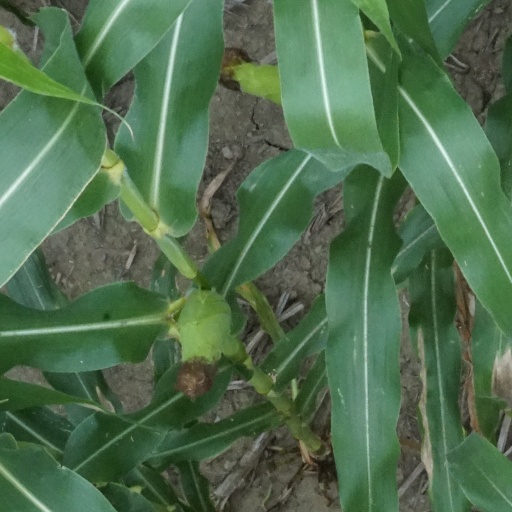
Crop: maize; corn